Top Gear Hyper Bike

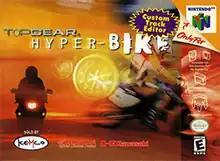
North American box art

Top Gear Hyper-Bike is a racing video game developed by Snowblind Studios and released for the Nintendo 64 in 2000.